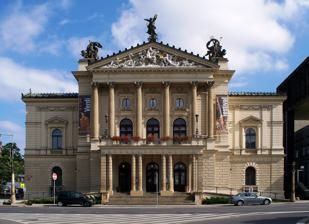
Building: State Opera (Prague)
Country: Czechia
Year built: 1888
Opera house in Prague, Czechia This article relies largely or entirely on a single source . Relevant discussion may be found on the talk page . Please help improve this article by introducing  citations to additional sources . Find sources: "State Opera" Prague – news · newspapers · books · scholar · JSTOR ( October 2023 ) The State Opera Address Wilsonova 4, 110 00 Praha 1, Prague Location Prague , Czech Republic Coordinates 50°04′50″N 14°25′58″E / 50.08056°N 14.43278°E / 50.08056; 14.43278 Owner Ministry of Culture Capacity 1041 Construction Opened 5 January 1888 Rebuilt 1960 Architect Fellner & Helmer Website http://www.narodni-divadlo.cz/en/state-opera The State Opera (Czech: Státní opera) is an opera house in Prague , Czech Republic . It is part of the National Theatre of the Czech Republic, founded by Ministry of Culture of the Czech Republic in 1992. The theatre itself originally opened in 1888 as the New German Theatre and from 1949 to 1989 it was known as the Smetana Theatre . More recently it was renamed the Prague State Opera . Currently it is home to approximately 300 performances a year. History New German Theatre The auditorium. Ceiling detail. The history of the theatre currently known as the Prague State Opera dates back to the late 19th century. While often overshadowed by the more prominent National Theatre of Prague, the company has its own distinct history. The birth of a magnificent Czech Theatre, the National Theatre, in 1883 indirectly created a longing among the Prague German community for a German-speaking opera house of its own. At that time the Czech lands were part of the Austro-Hungarian empire and there was a large German minority living in Prague.  On 4 February 1883 the Deutscher Theaterverein was founded with the goal of raising funds for the new theatre. The plans were developed by the well-known Viennese firm Fellner & Helmer along with Karl Hasenauer , architect of the Burgtheater in Vienna . The resulting Neues deutsches Theater (New German Theatre) was designed by the Prague architect Alfons Wertmüller and built within 20 months. With its spacious auditorium and elaborate neo-rococo décor, the theatre was one of the most beautiful in Europe. Performances commenced on 5 January 1888 with Richard Wagner 's opera Die Meistersinger von Nürnberg . The first director was Angelo Neumann , who brought there distinguished musicians and set high artistic standards so that the theatre soon reached international recognition. Neumann's successors were Heinrich Teweles , Leopold Kramer , Robert Volkner , Paul Eger , and Pavel Ludikar .  Artists associated with the theatre in its first phase included Kurt Adler (Conductor), Alexander Zemlinsky , Georg Széll , Erich Kleiber , Otto Klemperer , Alfred Piccaver , Hans Hotter , Kurt Baum , and Wilhelm Elsner . Guest artists included Nellie Melba , Enrico Caruso , Emma Calvé , Lilli Lehmann , Selma Kurz , Maria Jeritza , Richard Tauber and Leo Slezak . Nazi era In the 1930s, with the growing Nazi threat, the New German Theatre in Prague was among the bastions of democracy, serving as a refuge for artists fleeing from Germany . Political developments shortly before signing of the Munich Agreement along with financial problems however led the German Theatre Association to close the theatre in September 1938. The Czechoslovak state expressed an interest in the building but the Nazi occupation of Czechoslovakia on 15 March 1939 and establishment of the " Protectorate of Bohemia and Moravia " thwarted its plans. Under the new title Deutsches Opernhaus (German Opera House), the theatre served for political assemblies of the Nazi Party, and for the occasional guest presentations by ensembles from the Reich . Theatre of the Fifth of May A radical change came in May 1945 following the fall of the Nazi-led government. A group of Czech artists headed by Alois Hába , Václav Kašlík , and Antonín Kurš founded the Theatre of the Fifth of May in the former German Opera House. For the first time the theatre became a home for Czech, rather than German opera. The first performance was of Bedřich Smetana 's Brandenburgers in Bohemia on 4 September 1945. The artistic agenda of the new ensemble strove to create an avant-garde theatre that would serve as an alternative to the more conservative National Theatre. A striking new theatrical production of Jacques Offenbach 's The Tales of Hoffmann on 29 August 1946 and a non-traditional staging of the previously untouchable Bedřich Smetana 's The Bartered Bride , were followed by Alois Hába 's quarter-tone opera Mother , Sergei Prokofiev 's Betrothal in a Monastery , and others. The theatre's ground-breaking productions aroused attention on the part of the public and media including acclaim from abroad. Unfortunately, the success of the Grand Opera of the Fifth of May began to create unwanted competition for the National Theatre. Starting with the 1948–49 season, by government decree the Grand Opera was incorporated into the National Theatre. Thus the second significant creative period of the theatre ended after only three seasons. Smetana Theatre In November 1949, the building was renamed the Smetana Theatre , now functioning as a second house of the National Theatre under the Czech Communist Party government. Given the stage facilities, it was suitable for large-scale works from the worldwide operatic repertoire. Ballet was given a prominent place. Opera productions mounted at the Smetana Theatre could moreover enlist the services of all soloists, conductors and directors. However, the organizational division of the productions often gave rise to immense operational difficulties. The repertoire provided for productions of Czech contemporary operas, but the works of Bedřich Smetana , Antonín Dvořák and Leoš Janáček were not neglected.  However, the standard repertoire was formed out of the major and minor works from the world's operatic literature and quite a few productions met with international acclaim. Due to its large stage facilities, the Smetana Theatre was frequently used by international opera, ballet and drama companies invited to Prague for guest performances. Among these were a series of six performance by the Bolshoi Theatre (May 23–28, 1973) and two performances by the Vienna State Opera of Richard Strauss ´s Ariadne auf Naxos , conducted by Karl Böhm with Edita Gruberova as Zerbinetta (25 and 27 April 1979). Prague State Opera After the Velvet Revolution in November 1989, efforts to regain independence for the Smetana Theatre were crowned with success and on 1 April the Prague State Opera was established there and the theatre was renamed once again. Karel Drgáč became its first director. He enlarged the repertoire by further key works of the world opera literature. What earned him an unambiguous critical praise, though, was most notably his systematic cultivation of the legacy of 20th century production ( Alexander Zemlinsky , Hans Krása , Gottfried von Einem ). The new style of work, and the much-stressed orientation toward the traditions of the New German Theatre were not always well received. Thus Drgáč had to fight a series of battles to win the war for the State Opera's existence. And meanwhile he lost his own battle, when upon expiration of his three-year term the mezzo-soprano Eva Randová emerged victorious from the competition held in 1995 for the post of director. However, not even a singer who had experience in the most prestigious Theatres of the world could avoid later criticism of her manner of managing the Theatre. Her successor, Daniel Dvořák , in many ways continued in the trend of Karel Drgáč. He understood the Prague State Opera as a Theatre that needed to be incorporated into the European context, and opera as a genre whose development needed to be helped through support of new works. During his four seasons (1998–2002) Prague had the opportunity to experience an unprecedented number of world premieres. After Dvořák left his post to take over as the Director of the National Theatre of Prague, the Czech Minister of Culture appointed Jaroslav Vocelka to head the Prague State Opera. Previously its managing director, Vocelka's long experience in opera administration allowed a smooth transition for the company. The Prague State Opera maintains a policy of progressive programming. New productions of Scott Joplin ´s Treemonisha ; Ruggero Leoncavallo 's La bohème ; Eugen d'Albert 's Tiefland ; and Leonard Bernstein 's Candide have all been key works in the house's program-building policy. Vocelka has also continued a tradition of staging benefit concerts for many charitable and humanitarian concerns and has made the theatre available for cultural and social events. In 2003, the opera's ballet corps merged with the noted Prague Chamber Ballet company to create the Prague State Opera Ballet. Archives An important part of the Prague State Opera's operation is its Documentation Centre. Apart from keeping systematic archival records of the theatre's activities, it has focused on the reconstruction of the lost archives of the New German Theatre. In 2004, the Prague State Opera published, with the Slovart publishing company, a book on its history, The Prague State Opera: A History of the Theatre in Pictures and Dates . The book, with texts in Czech, English and German, documents the history of the opera house from the New German Theatre to the present. Drawing material from a wide array of sources, both domestic and international, the publication grouped together an invaluable literary and photographic archive, including a number of documents which were published for the first time. See also List of opera houses References Further reading Tomáš Vrbka: Státní opera Praha. Historie divadla v obrazech a datech 1888-2003 / The Prague State Opera – Theatre History in Pictures and Dates 1888-2003 Slovart, Praha 2004, ISBN 80-239-2831-7 [1] External links Wikimedia Commons has media related to Prague State Opera . TACE – entry in  TACE database Authority control databases National Germany Czech Republic Geographic Structurae MusicBrainz place EUTA theatre